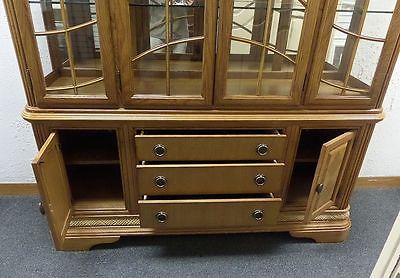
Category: cabinet